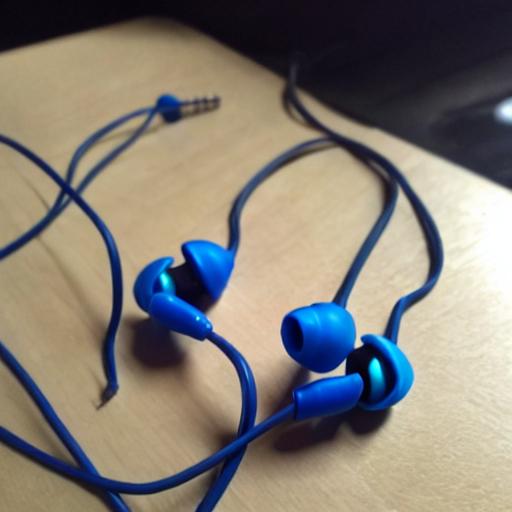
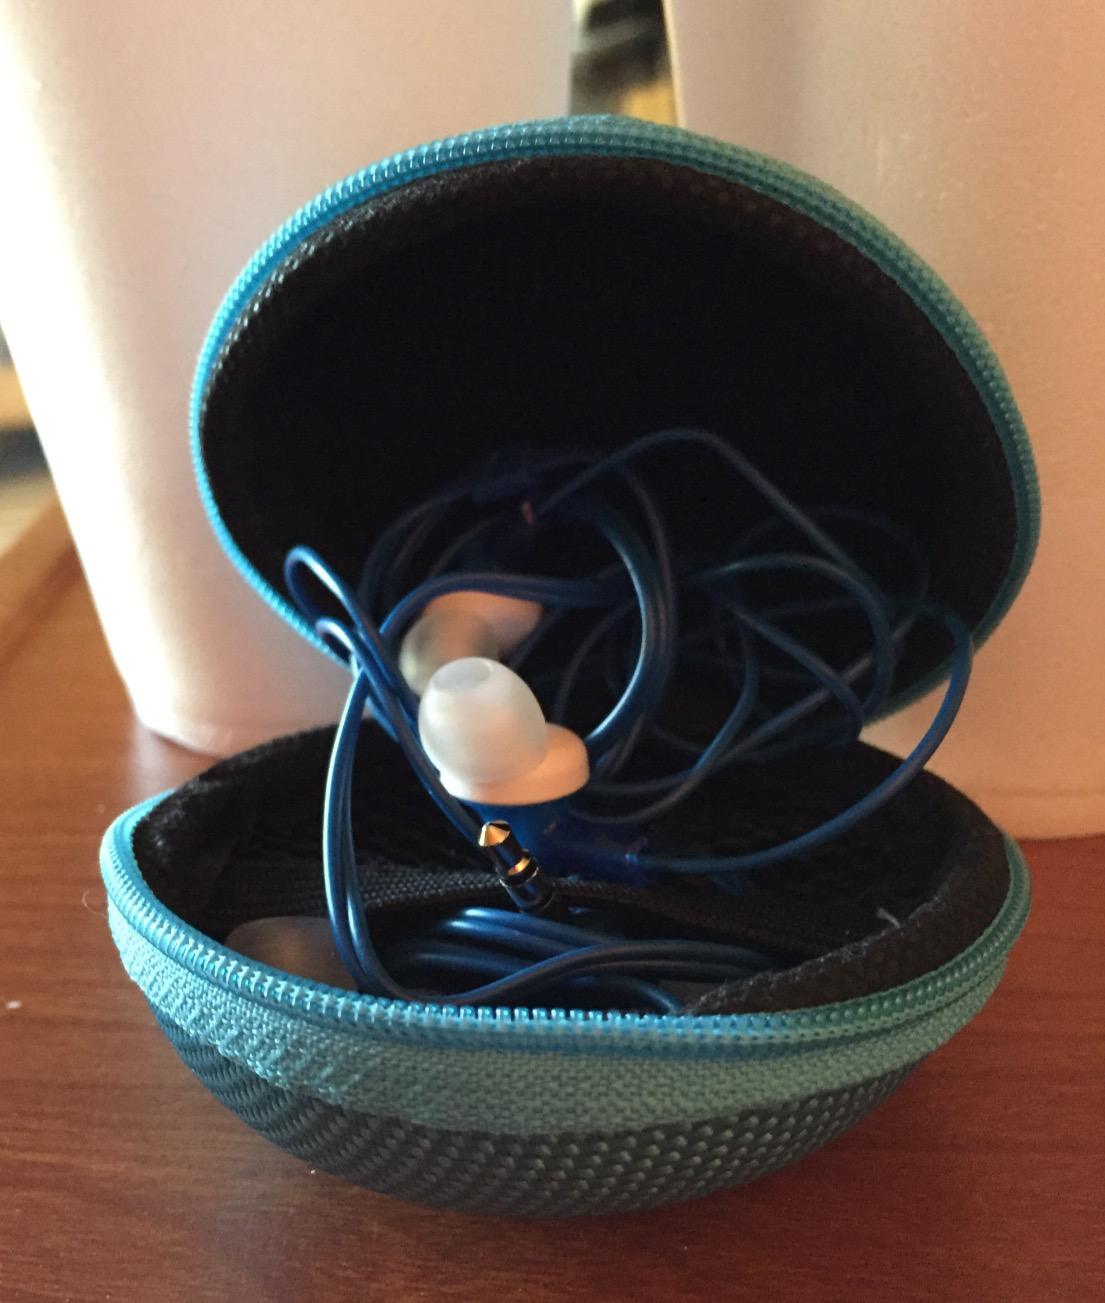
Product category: earbuds
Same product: no